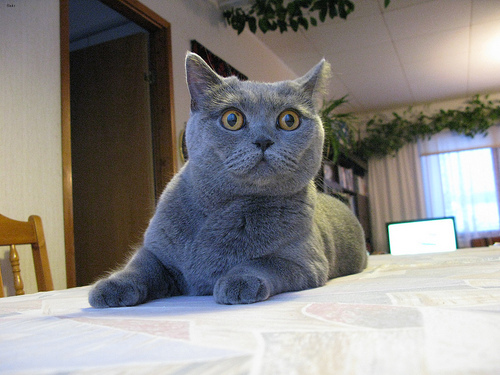
Breed: british shorthair